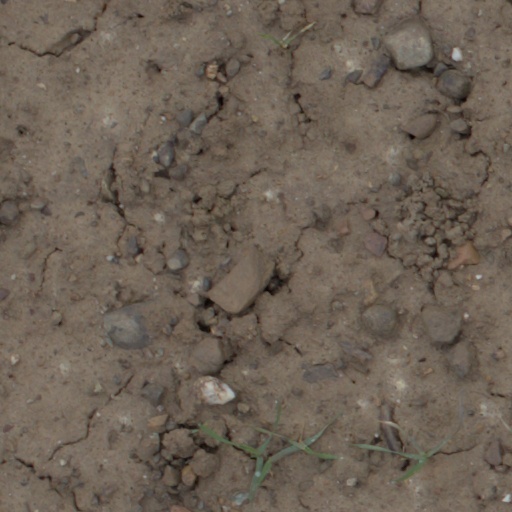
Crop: wheat